Archivos do Museu Nacional

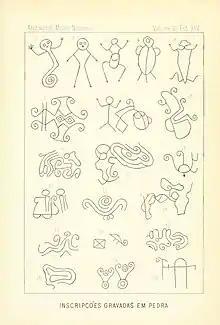
A page from the 1885 edition of the journal

Arquivos do Museu Nacional (previously Archivos do Museu Nacional; ISSN: 0365–4508) is the oldest scientific journal of Brazil. Its first issue was published in 1876, founded by Ladislau de Souza Mello Netto. The journal is edited and published quarterly (March, June, September and December) by the National Museum of Brazil and the Federal University of Rio de Janeiro. The journal areas cover anthropology, archaeology, botany, geology, paleontology and zoology.